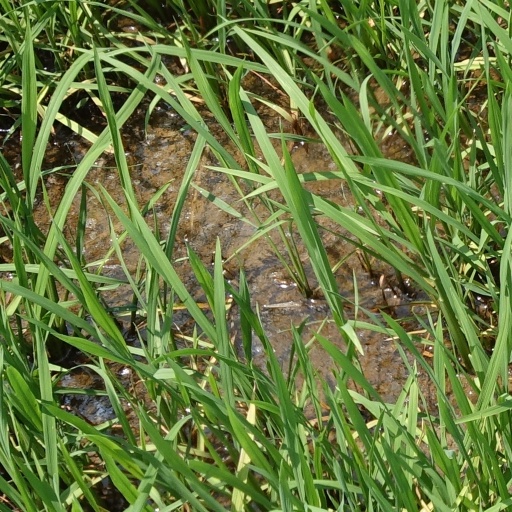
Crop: rice